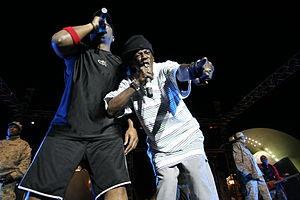
Public Enemy est un groupe de hip-hop américain, originaire de Long Island, New York. Composé de Chuck D, Flavor Flav, DJ Lord, le groupe S1W, Khari Wynn et Professor Griff, et formé en 1982, Public Enemy est un groupe connu pour ses paroles politiquement controversées et ses critiques des médias américains, accompagnées d'un intérêt prononcé pour les frustrations et problèmes rencontrés dans la communauté afro-américaine. Leurs quatre premiers albums, parus dans les années 1980 et 1990, ont été certifiés disques d'or ou de platine et ont été, d'après le critique musical Robert Hilburn, les œuvres les plus acclamées jamais composées par un groupe de rap. En 2004, le magazine Rolling Stone classe Public Enemy à la 44ᵉ place dans sa liste Immortals: 100 Greatest Artists of All Time. Le groupe rejoint le Long Island Music Hall of Fame en 2007 et le Rock and Roll Hall of Fame le 11 décembre 2012, faisant de lui le quatrième groupe hip-hop à y être ajouté après Grandmaster Flash and the Furious Five, Run–D.M.C. et les Beastie Boys.